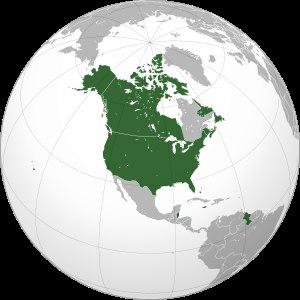
Le terme Amérique anglo-saxonne est utilisé pour décrire les régions des Amériques dans lesquelles l'anglais est le langage principal, et qui possèdent une histoire et une culture liées au Royaume-Uni.